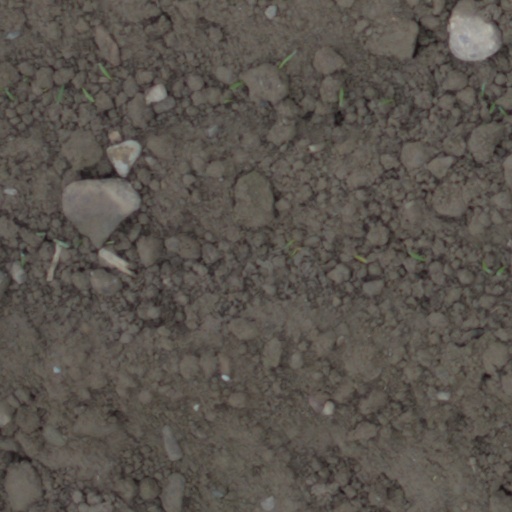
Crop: wheat